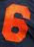
Number: 6